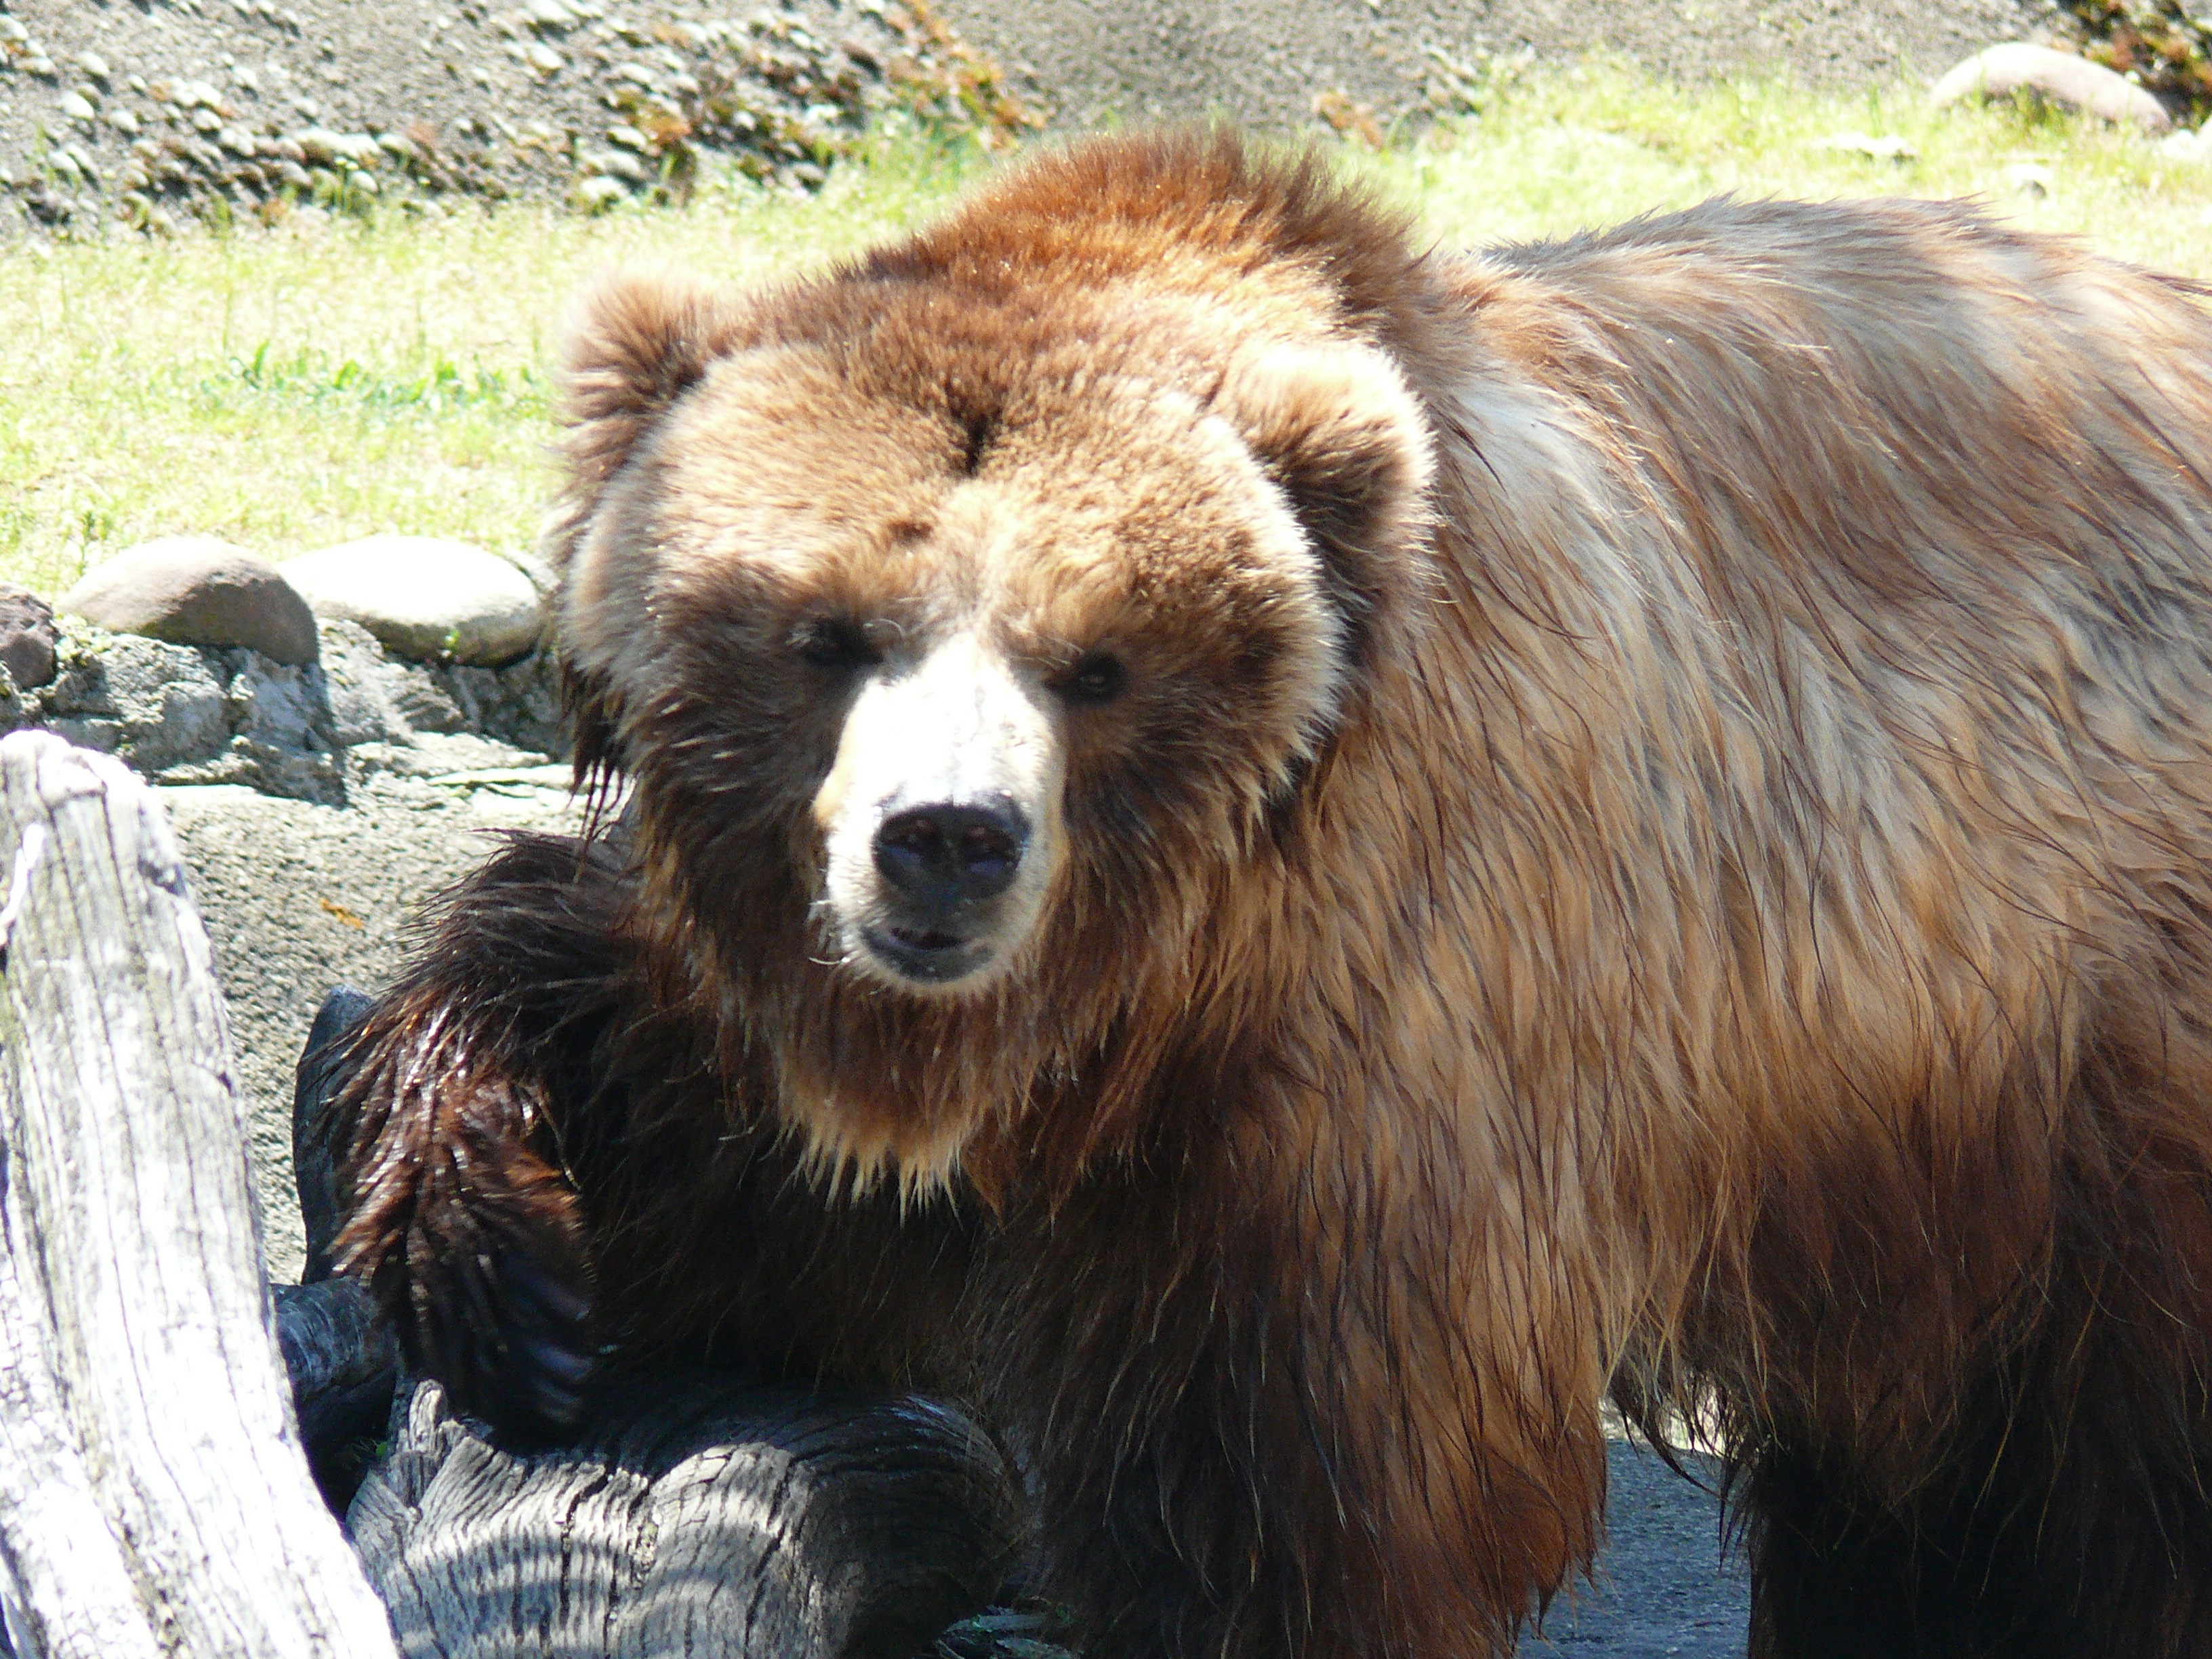
bear, wildlife, zoo, mammal, fauna, brown bear, beast, vertebrate, grizzly bear, dog breed group, sofia zoo